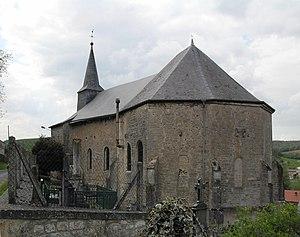
L'église Saint-Rémi à Yoncq
Yoncq est une commune française située dans le département des Ardennes, en région Grand Est.